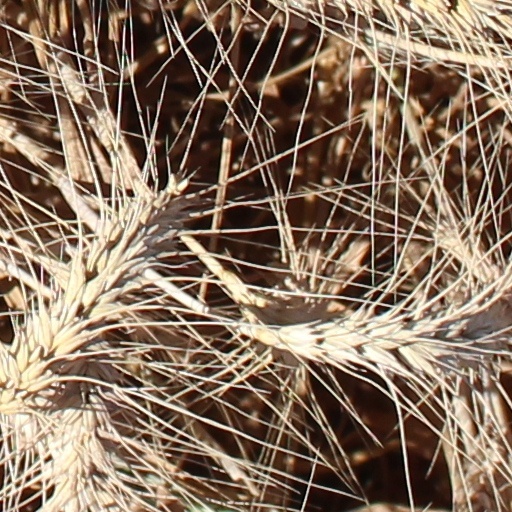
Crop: wheat